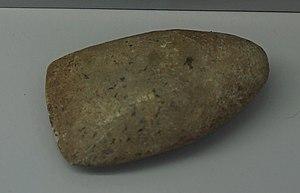
objets du néolithique et du chalcolithique au musée de Toul.
Allain est une commune française située dans le département de Meurthe-et-Moselle en région Grand Est.
Etienne Dominique Olry, né le 28 décembre 1829, à Allain-aux-Bœufs, et mort le 10 décembre 1885, au même endroit, est un instituteur lorrain atypique, un homme féru de pédagogie et un érudit local très prolifique des sociétés savantes lorraines du XIXᵉ siècle. Il est à l’origine de nombreux travaux artistiques, littéraires, archéologiques, géographiques et historiques, portant sur la région Lorraine.